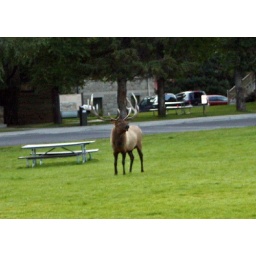
This is probably #6 feeding and bugleing to keep his cows in line and the other bulls away